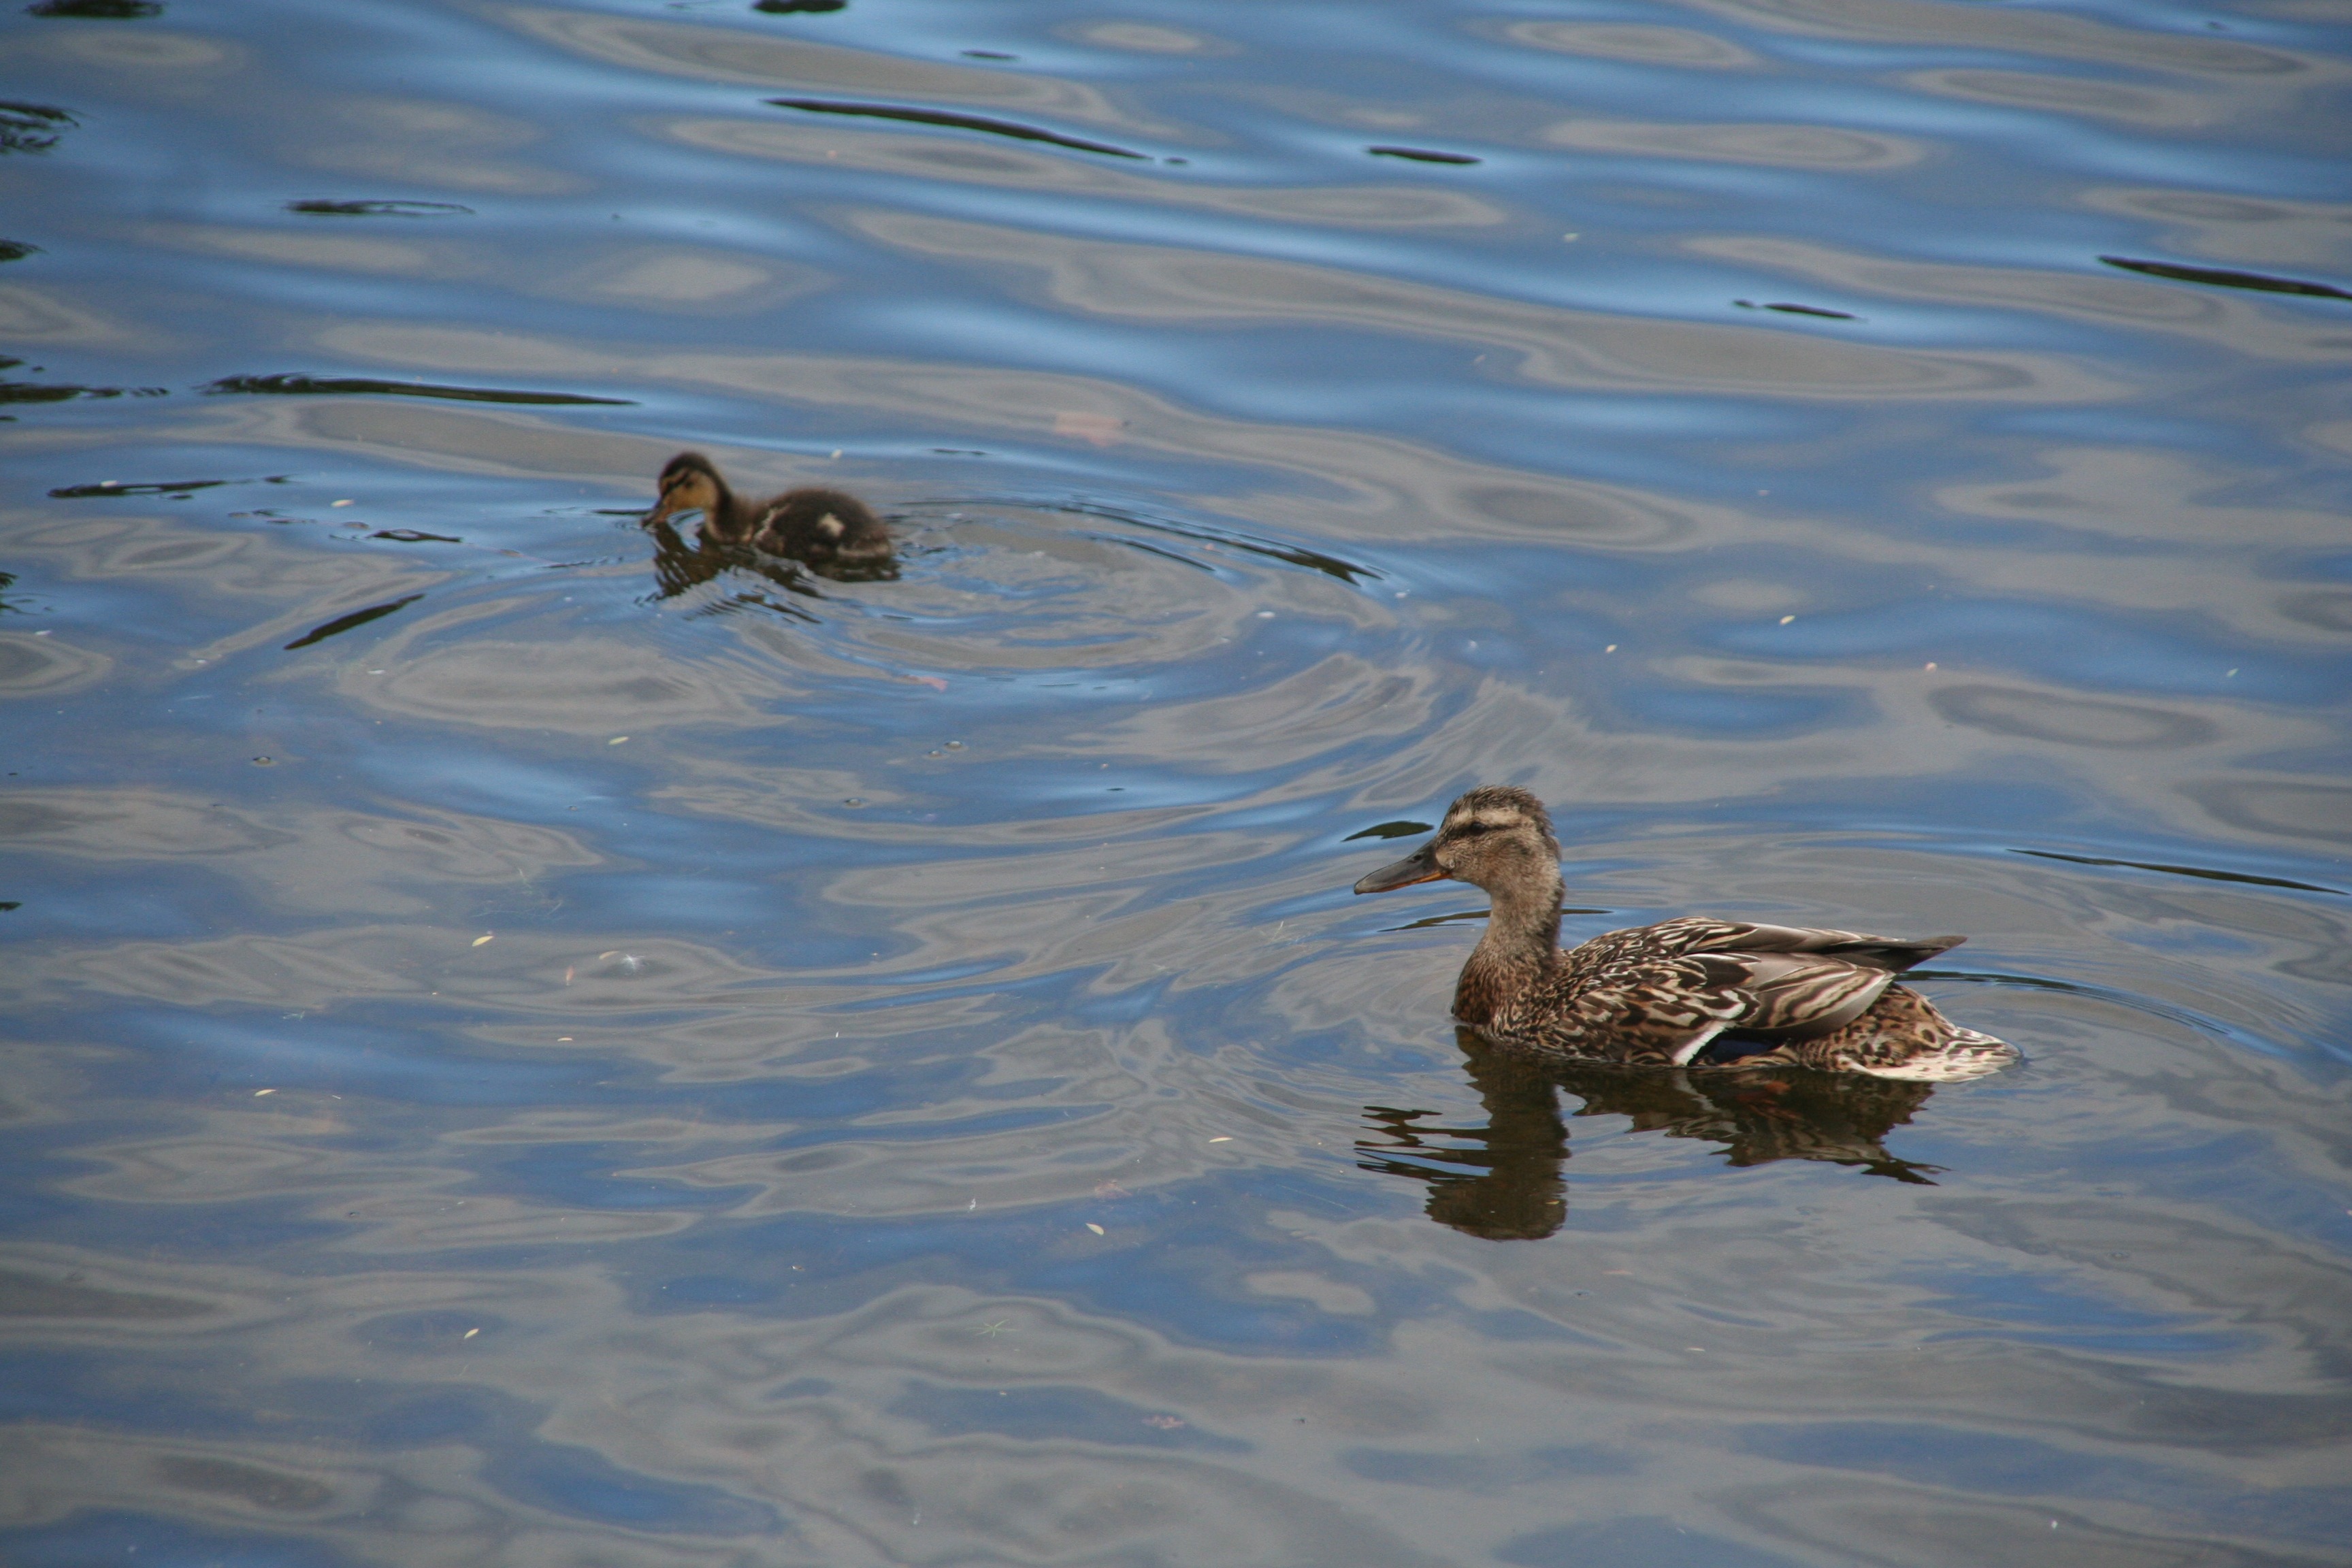
water, bird, wing, animal, wildlife, reflection, fauna, duck, duckling, vertebrate, waterfowl, water bird, mallard, anas platyrhynchos, ducks geese and swans, seaduck